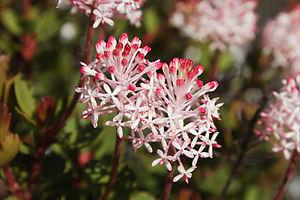
Bellendena montana est une plante buissonnante de la famille des Proteaceae endémique des zones montagneuses de la Tasmanie.